Ōtsukayama Kofun

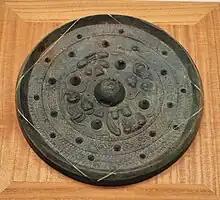
Bronze Mirror recovered from the Ōtsukayama "kofun", a National ICP

The Ōtsukayama "kofun" is located in the southeastern corner of the Aizu Basin, at a height of 30 meters on the summit of Mount Otsukayama. It has a total length of 114 meters, with a rectangular portion length of 54 meters, and a rear circle diameter of 70 meters with a height of 10 meters. The domed portion was built in three tiers and the rectangular portion in two tiers, and it dates from the early Kofun period (the second half of the 4th century).